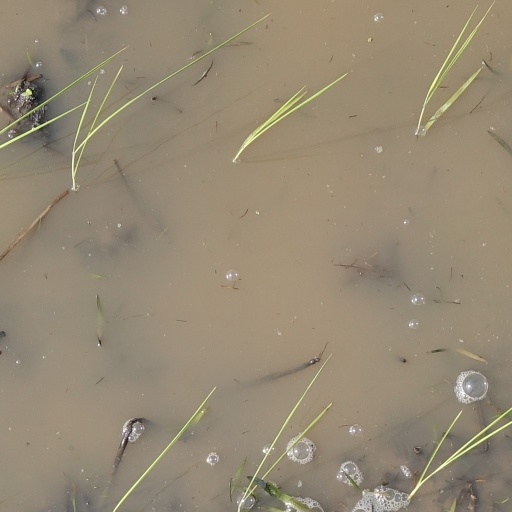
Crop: rice